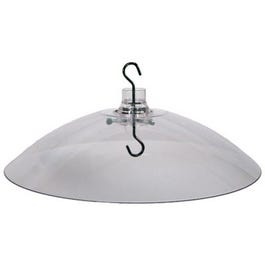
Hanging Or Pole Mount Baffle, 16-Inch
audubon, 16", clear, plastic, hanging or pole mount baffle, great weather shield or squirrel baffle, easy to install on pole or ready to hang, constructed of durable heavy duty plastic. includes a hook to hang the feeder.
Brand: Audubon
Category: Home & Garden > Decor > Bird & Wildlife Feeder Accessories > Weather Guards